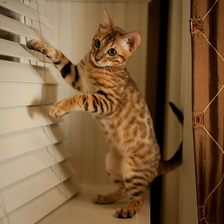
Species: cat
Breed: Bengal